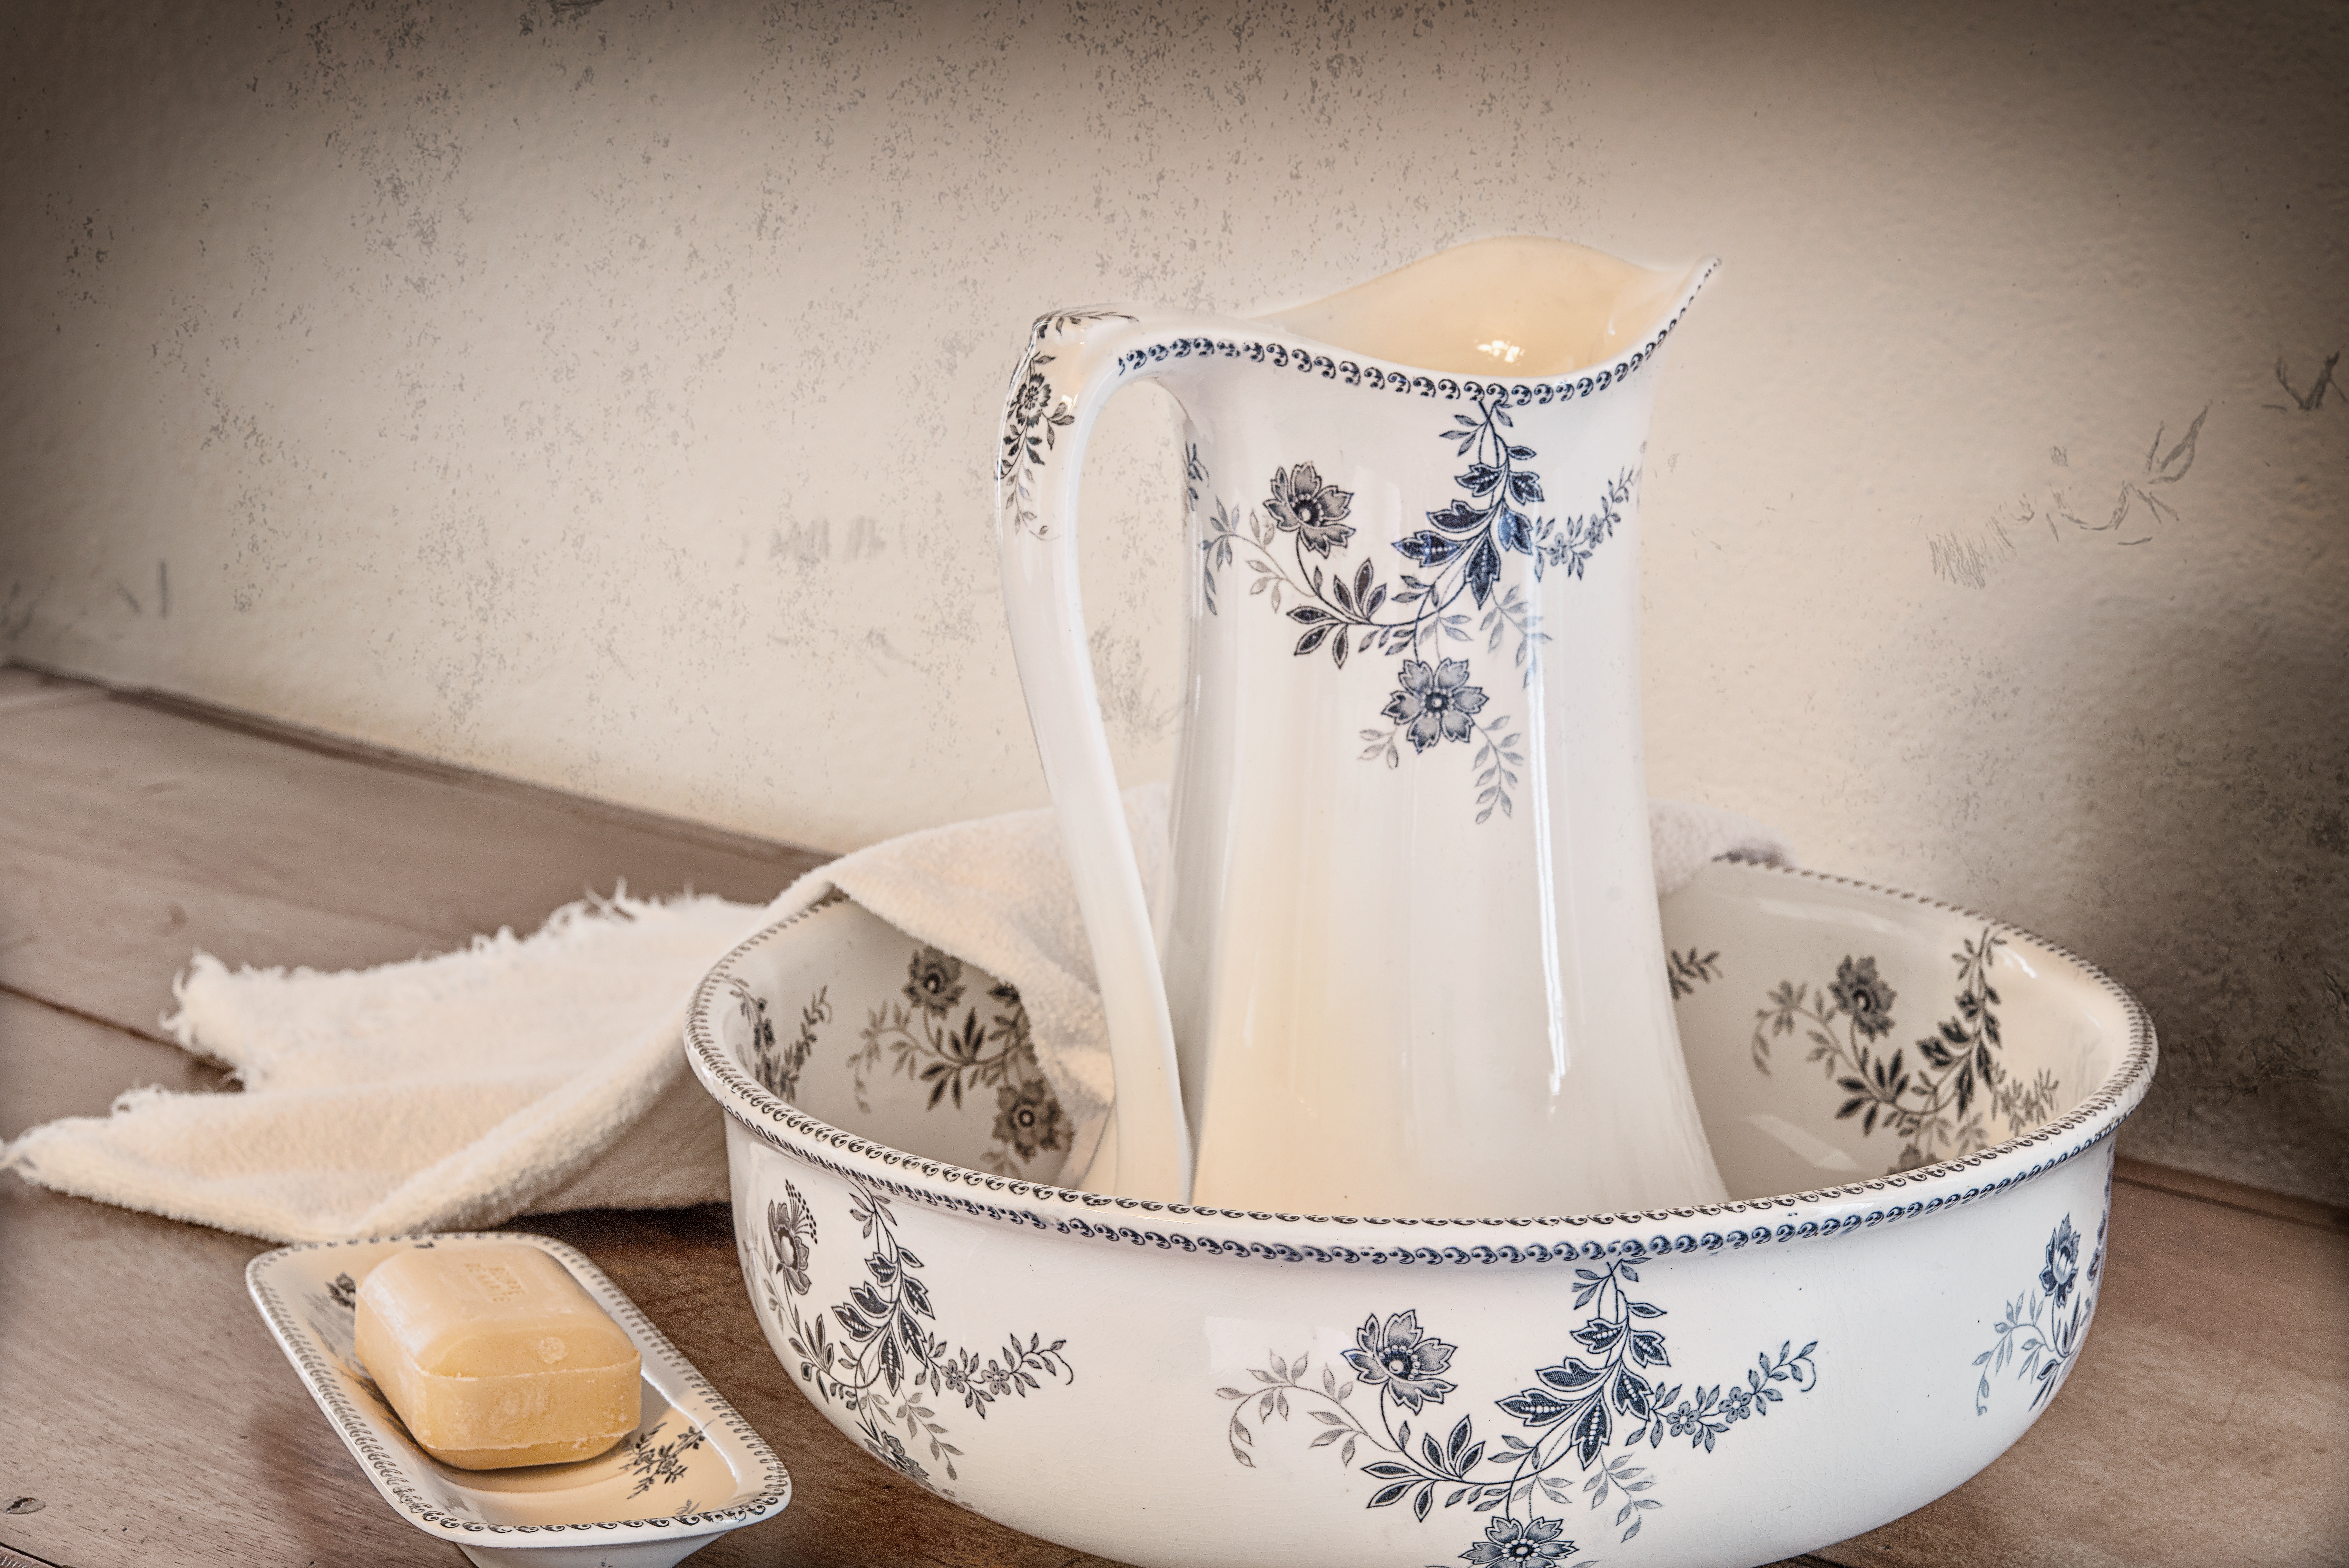
vintage, cup, saucer, ceramic, material, art, porcelain, dishware, still life photography, washbasin, broc, toilet service, blue and white porcelain